Kenan Stadium

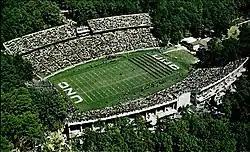
The stadium in 1971

The stadium was first expanded in 1963, when Kenan (who died in 1965) donated $1 million to double-deck the sideline seats and add permanent bleachers to the end zones, expanding capacity to 48,000. A seating adjustment in 1979 boosted capacity to 50,000. In 1988, the old press box and chancellor's box were replaced by 2,000 seats between the 40-yard lines, expanding capacity to 52,000.